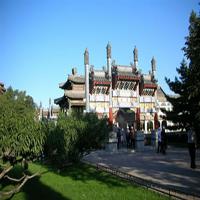
Weather: sun or clear